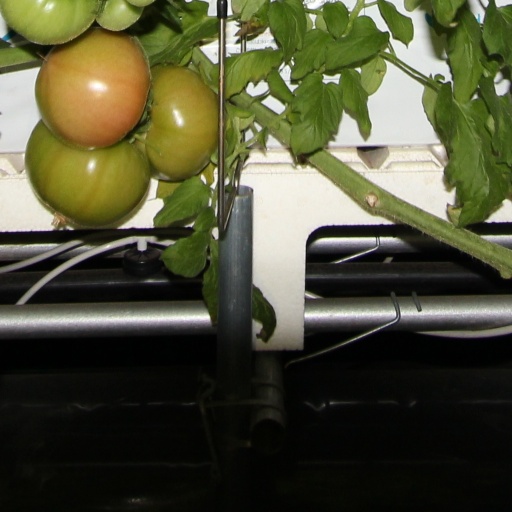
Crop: tomato